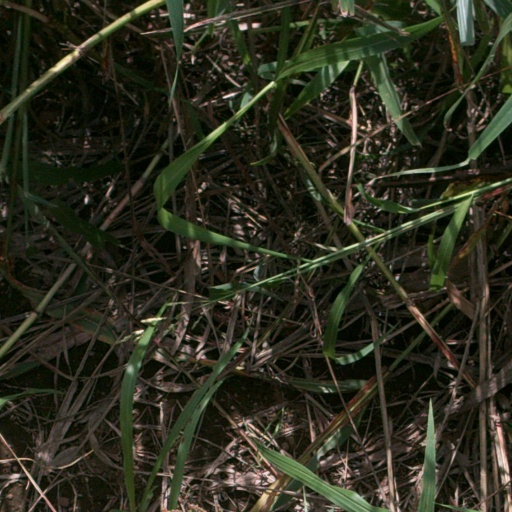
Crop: sorghum